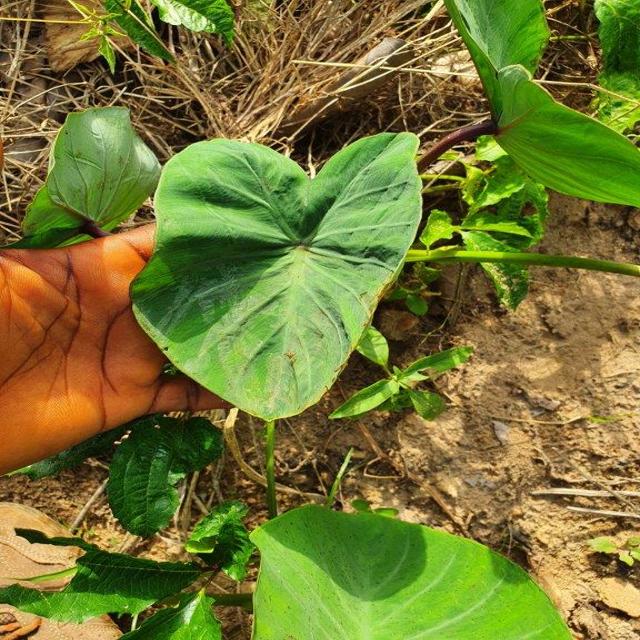
Label: Mid_Blight